Lawrence Clark Powell

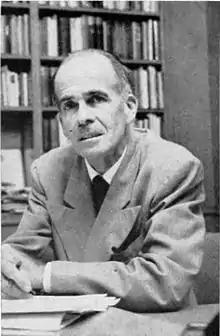
Lawrence Powell (1960)

Lawrence Clark Powell (September 3, 1906–March 14, 2001) was an American librarian, literary critic, bibliographer and author of more than 100 books. Powell "made a significant contribution to the literature of the library profession, but he also writes for the book-minded public. His interests are reflected in the subjects that recur throughout his writings; these are history and travel, especially concerning the American Southwest, rare books, libraries and librarianship, the book trade, and book collecting."